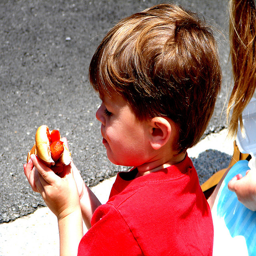
A little boy in a red shirt is holding a hot dog.
A little boy holding a hot dog covered in ketchup.
A boy in a red shirt eats a snack.
A boy holds a hot dog in his hands.
Boy holding hot dog with bun in hands.